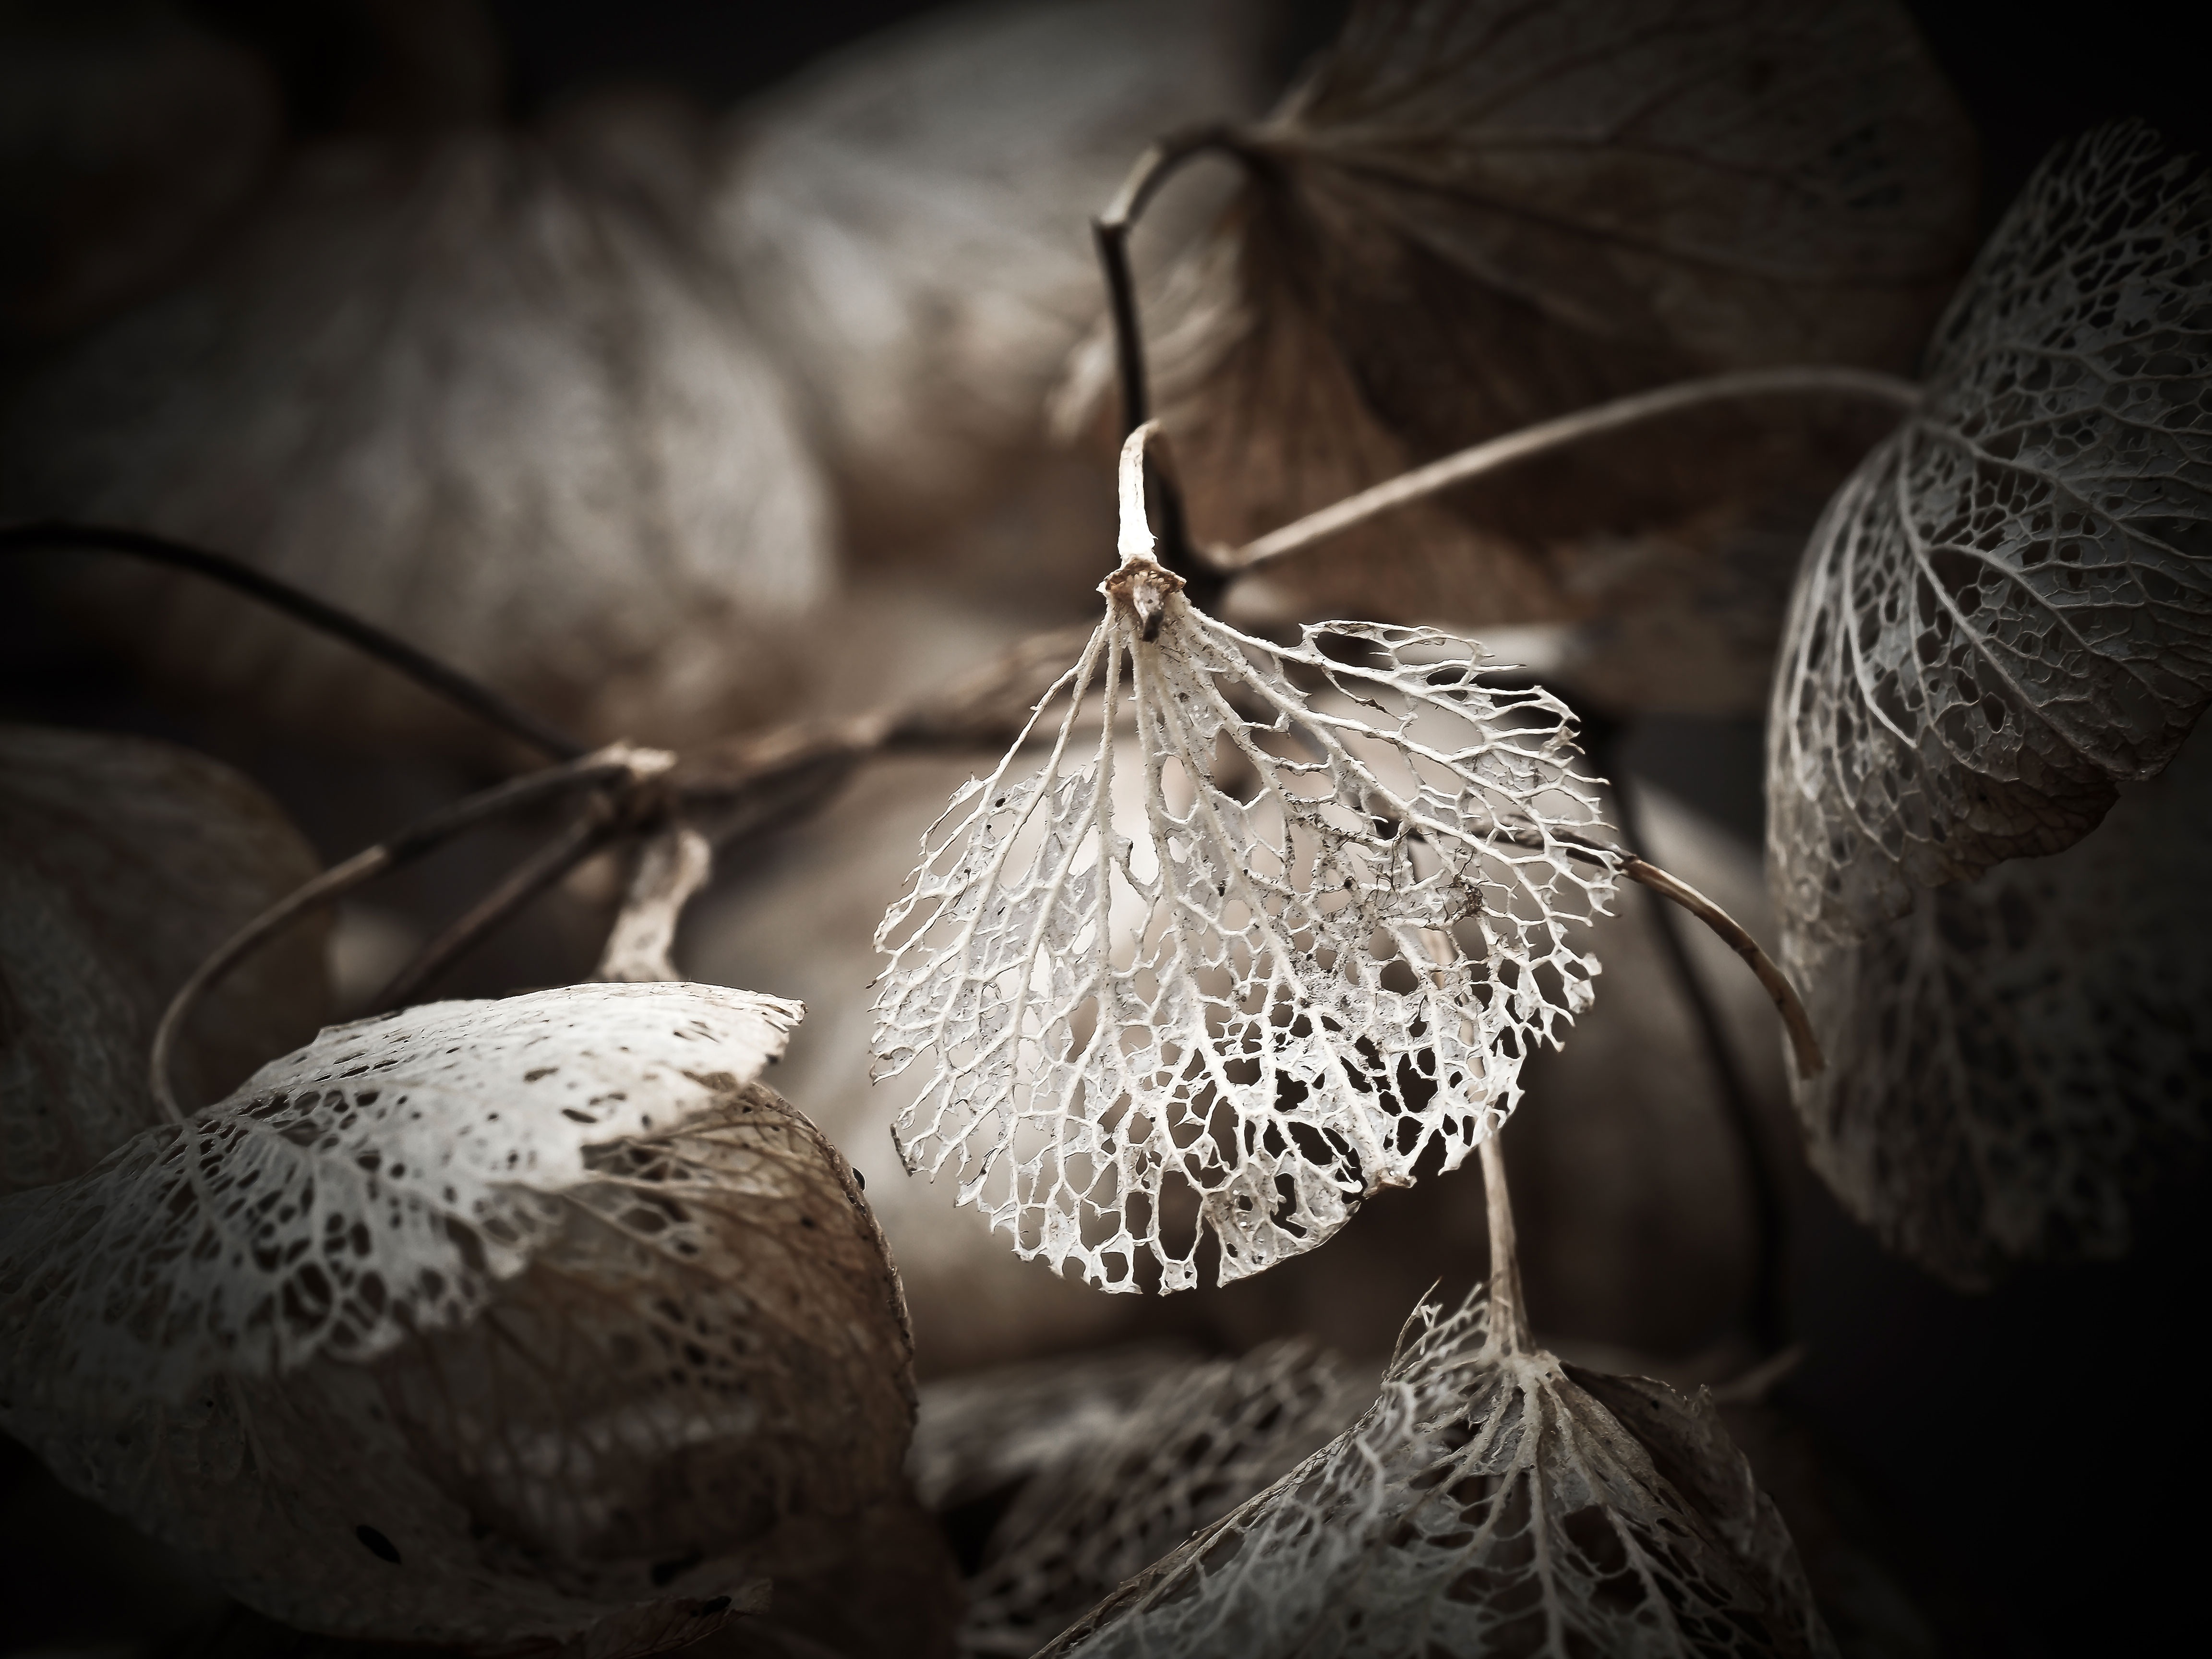
nature, branch, light, black and white, structure, plant, photography, leaf, flower, old, dry, macro, autumn, darkness, monochrome, lighting, flora, hydrangea, close up, light fixture, faded, macro photography, withers, still life photography, monochrome photography